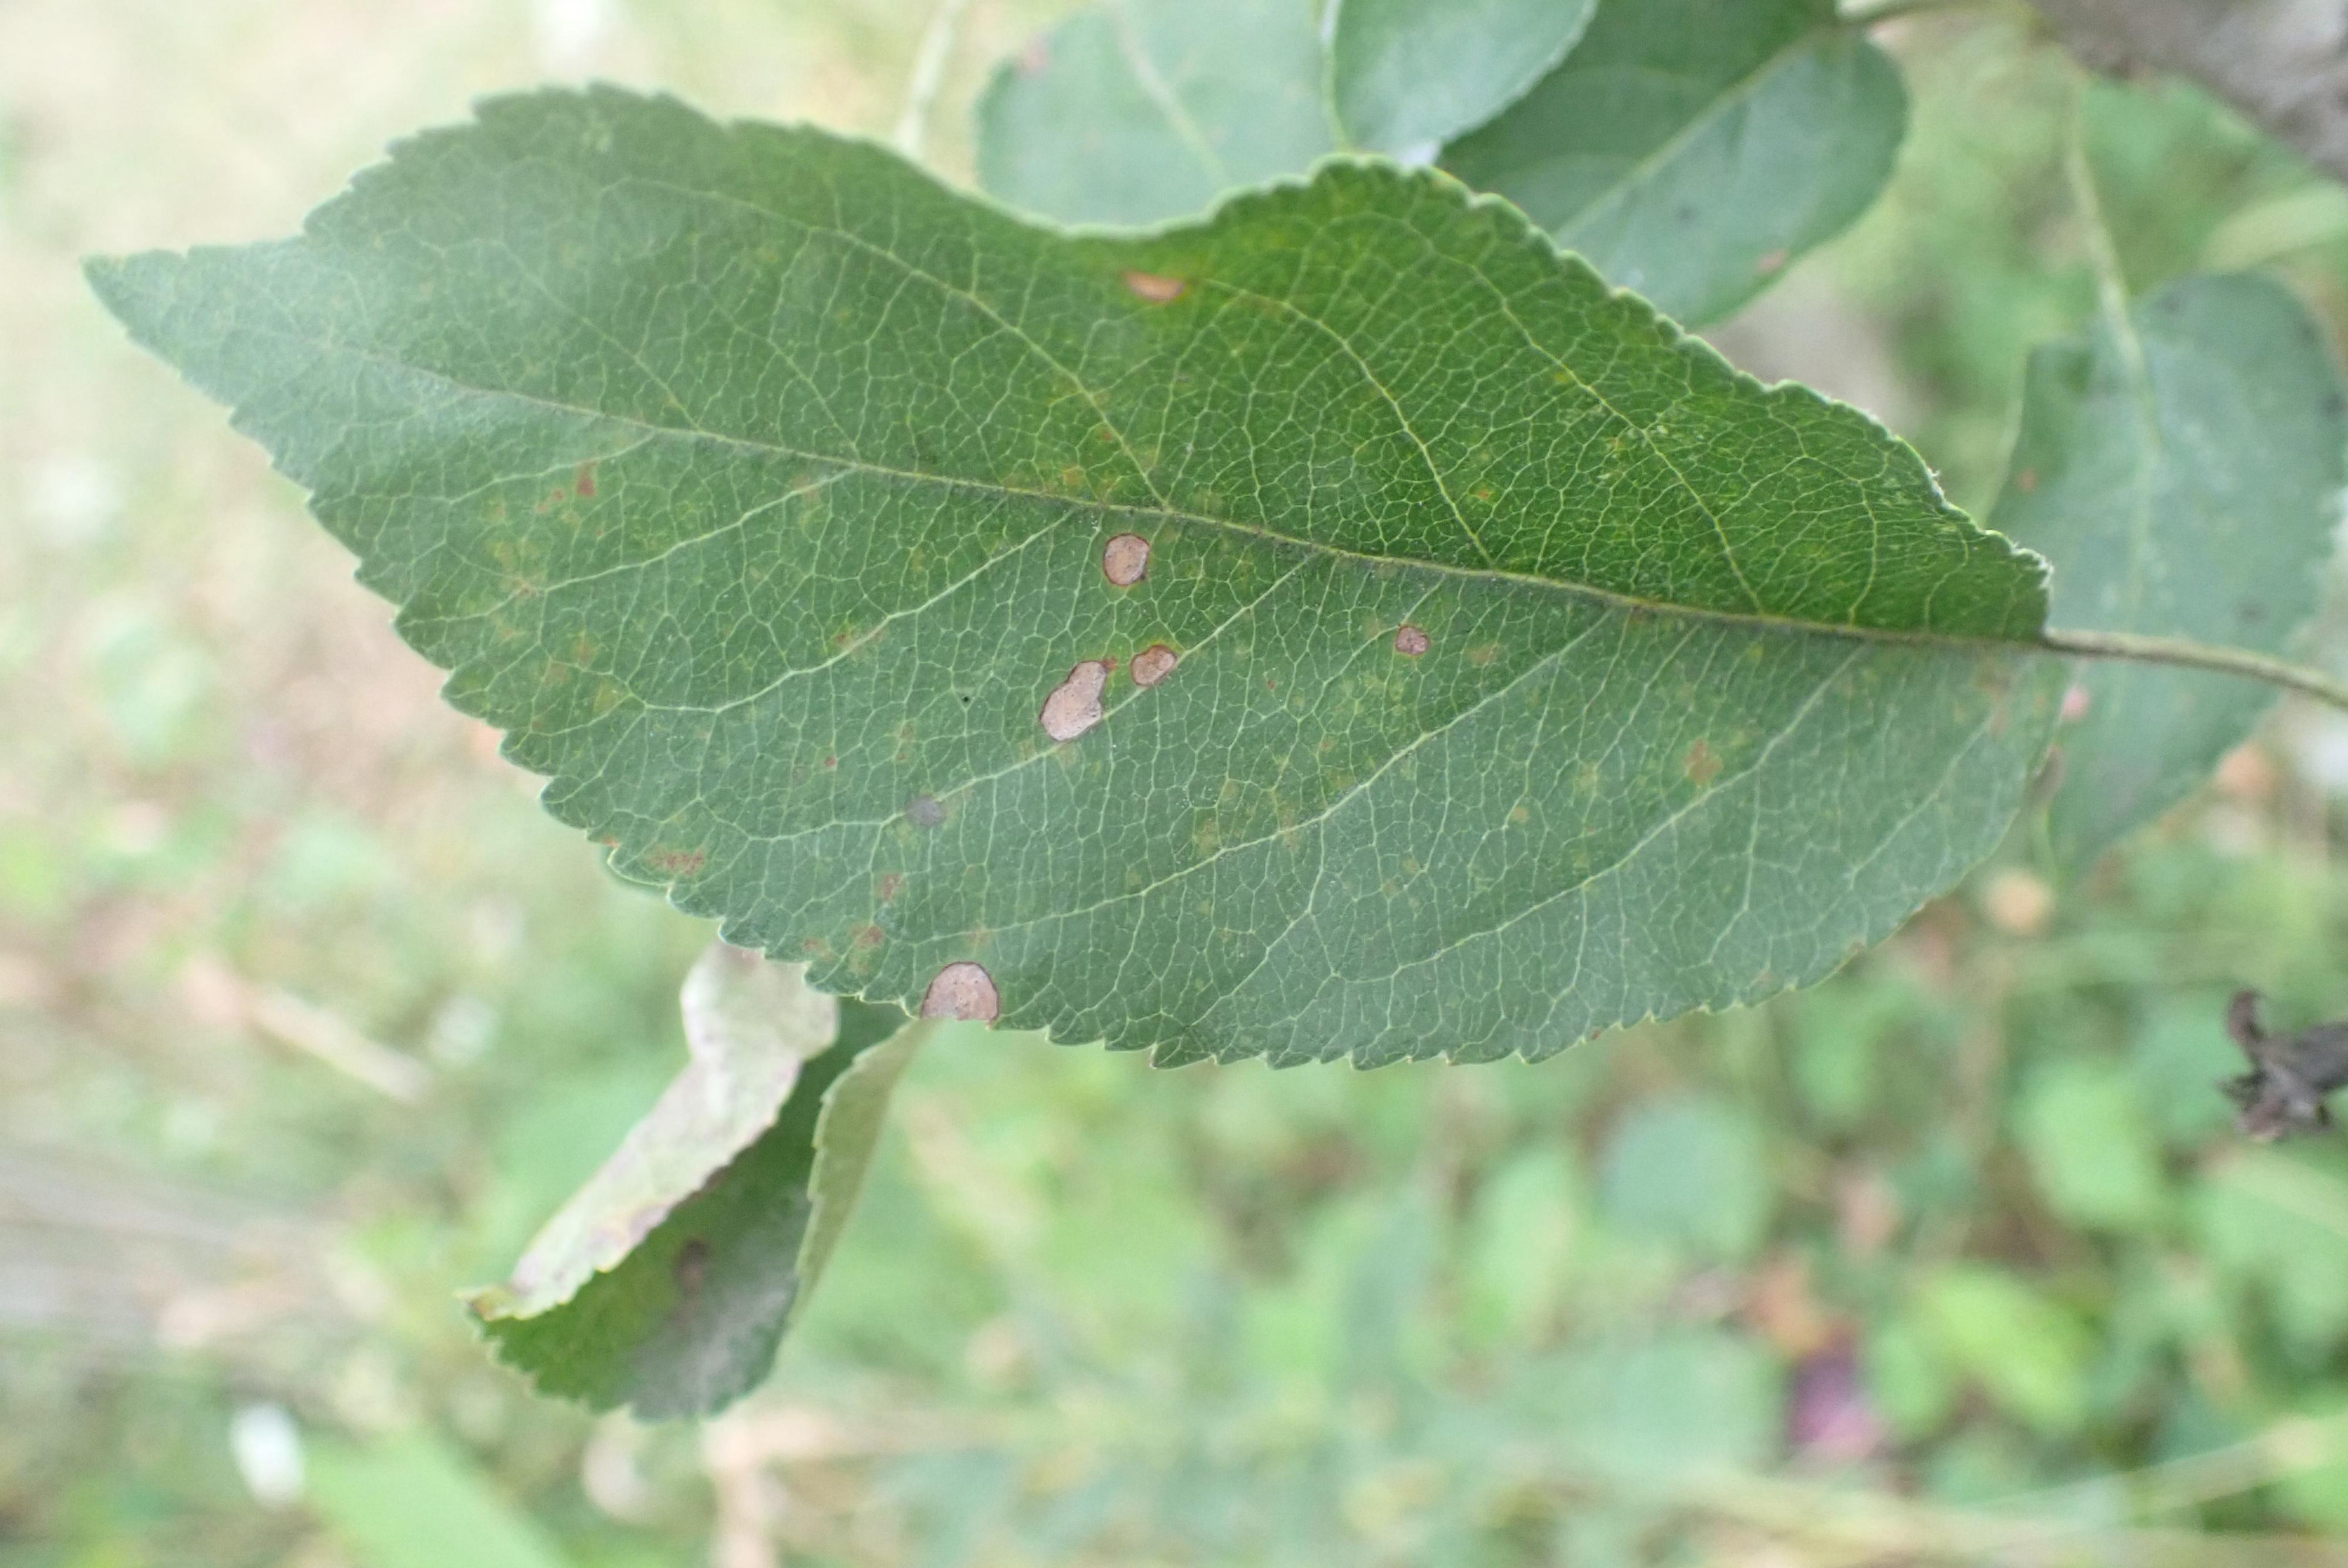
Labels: complex